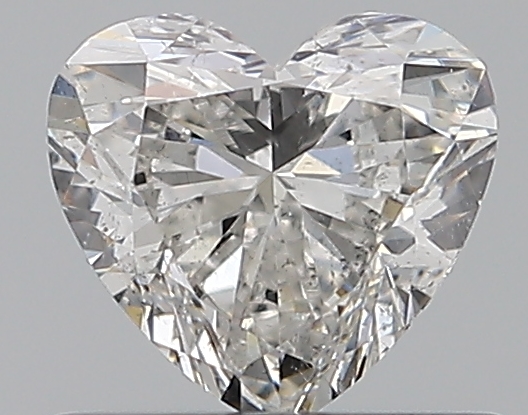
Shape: heart
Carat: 0.5
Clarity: SI2
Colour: F
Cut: VG
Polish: VG
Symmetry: VG
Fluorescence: N
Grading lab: GIA
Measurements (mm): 5.02 x 5.39 x 3